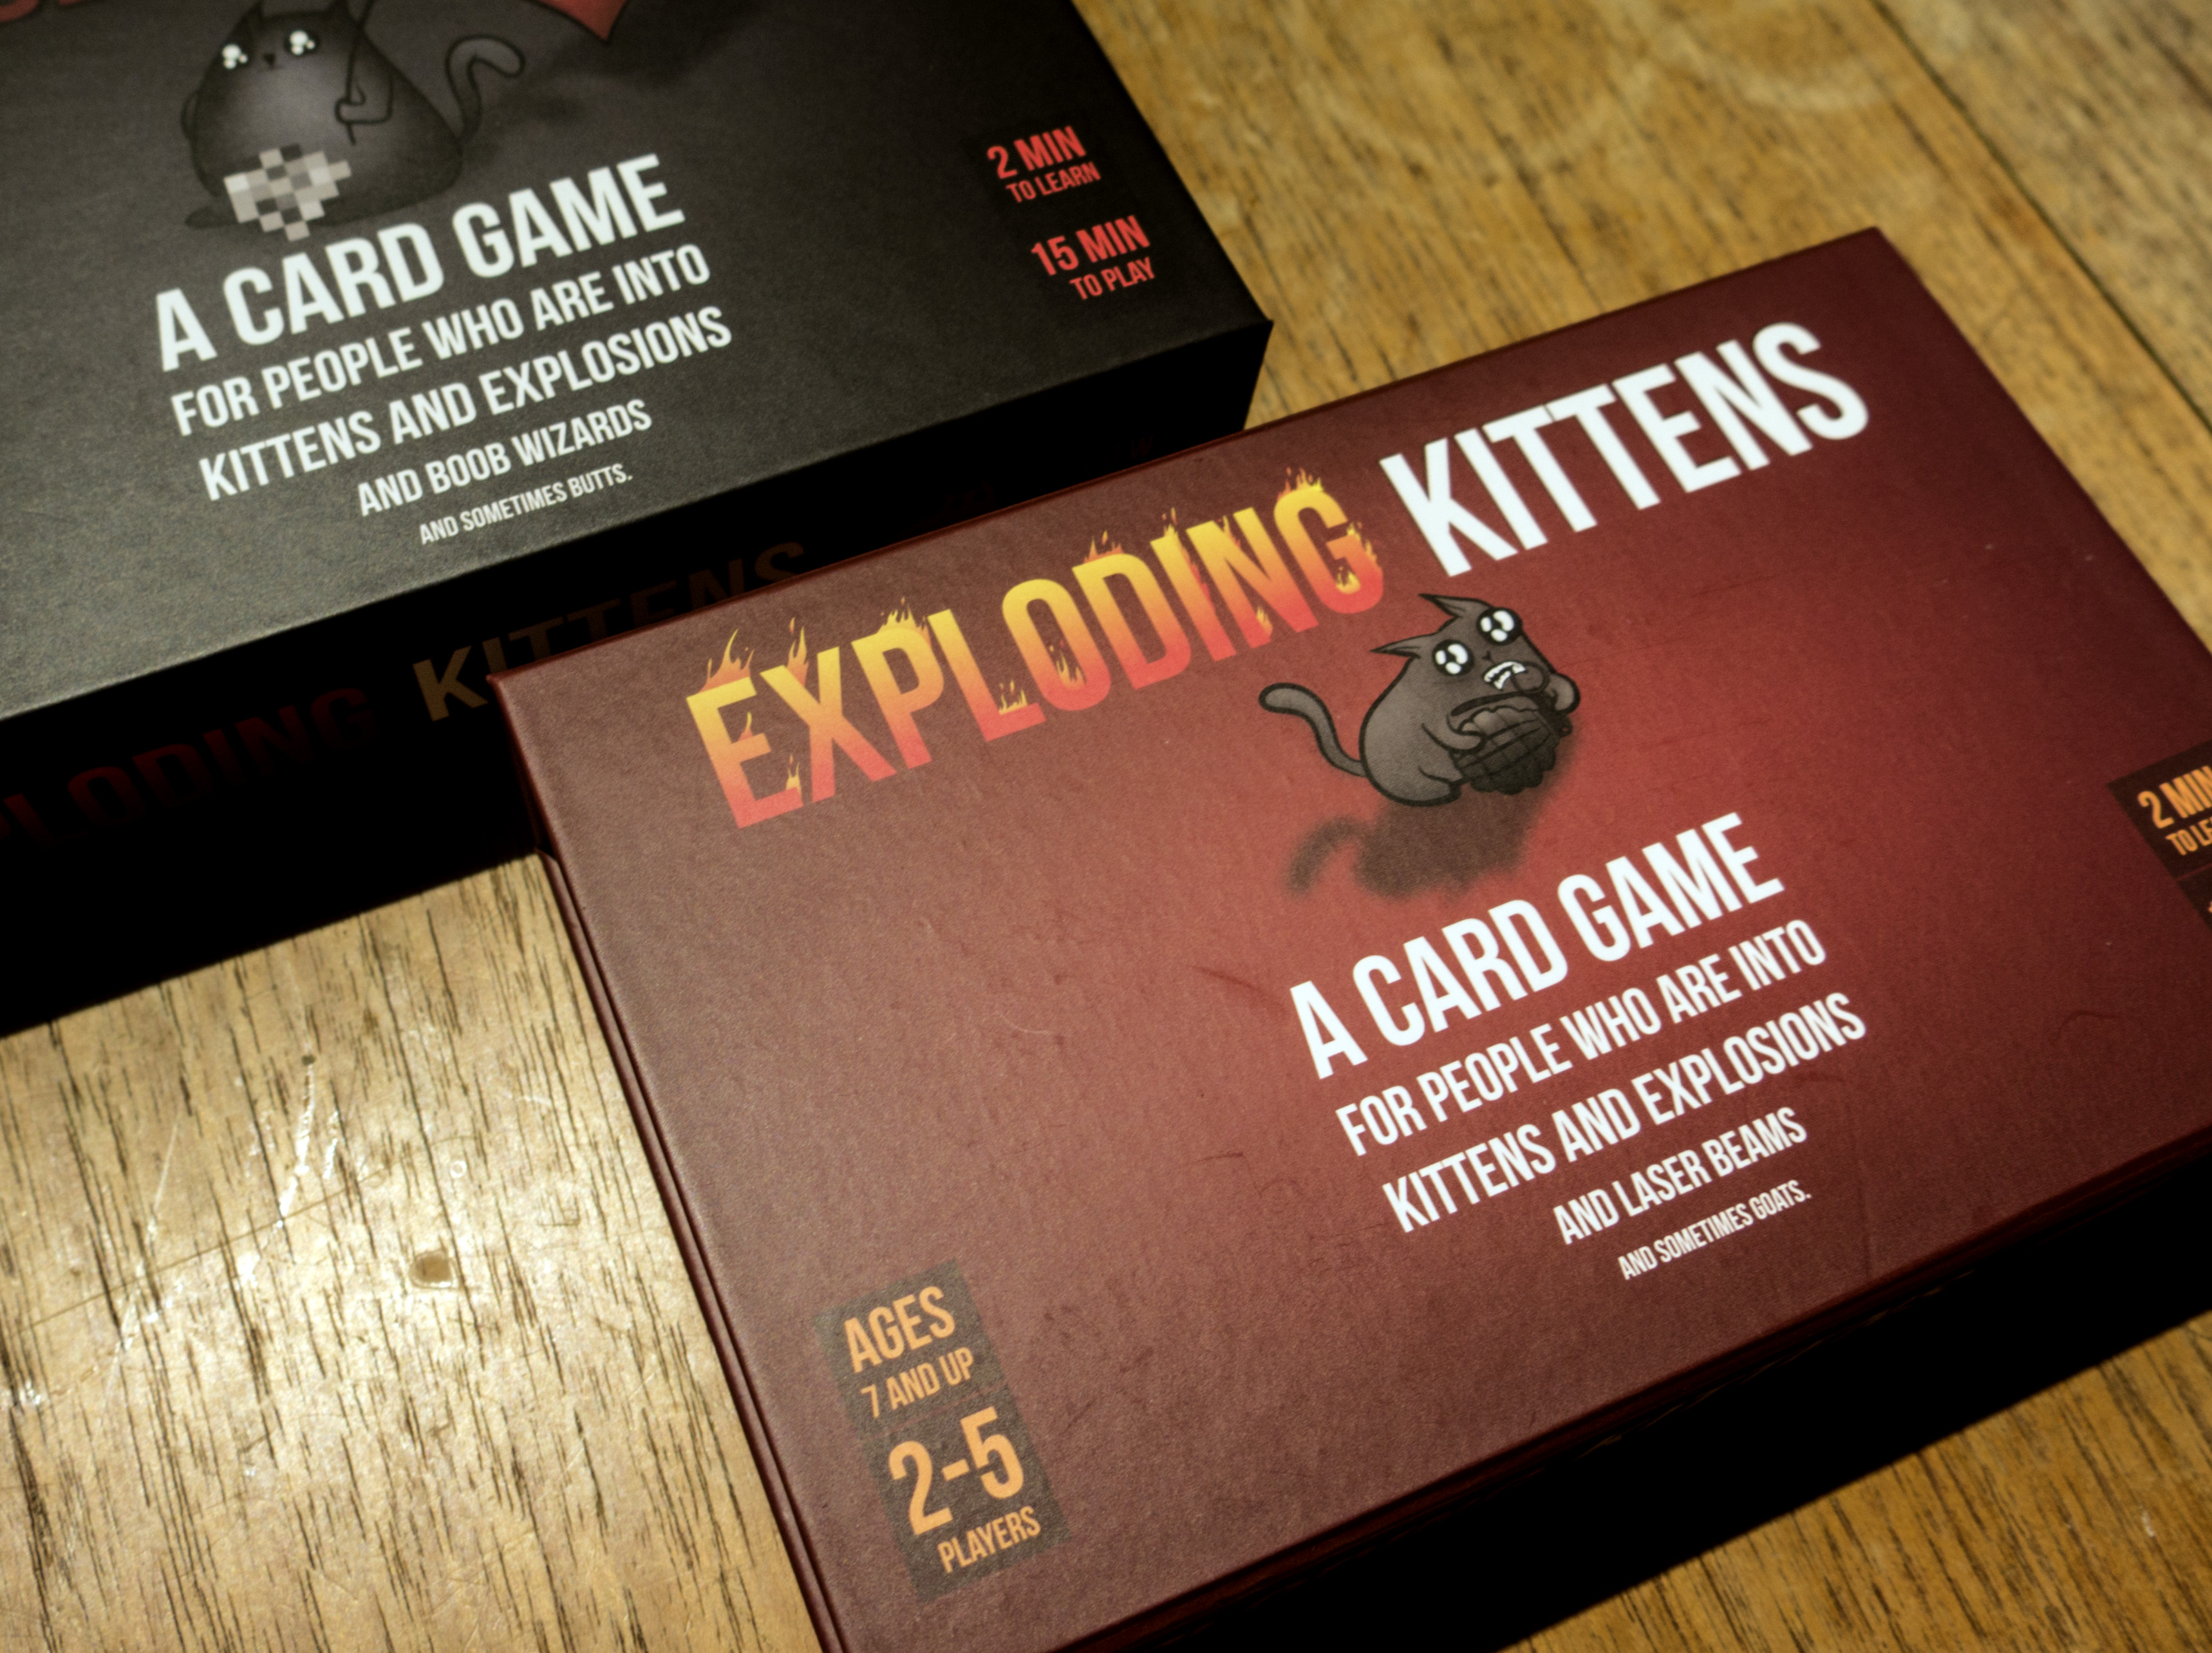
advertising, brand, design, graphic design